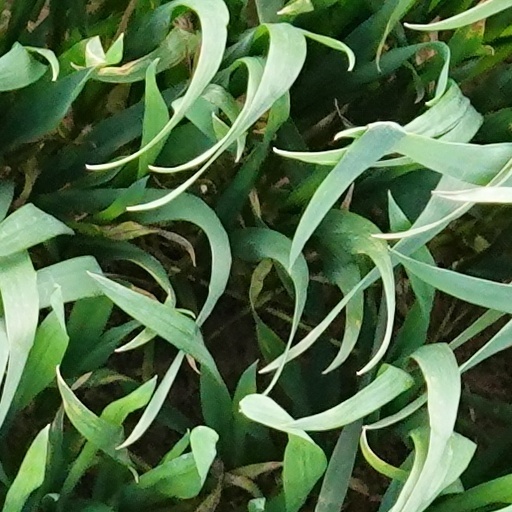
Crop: wheat